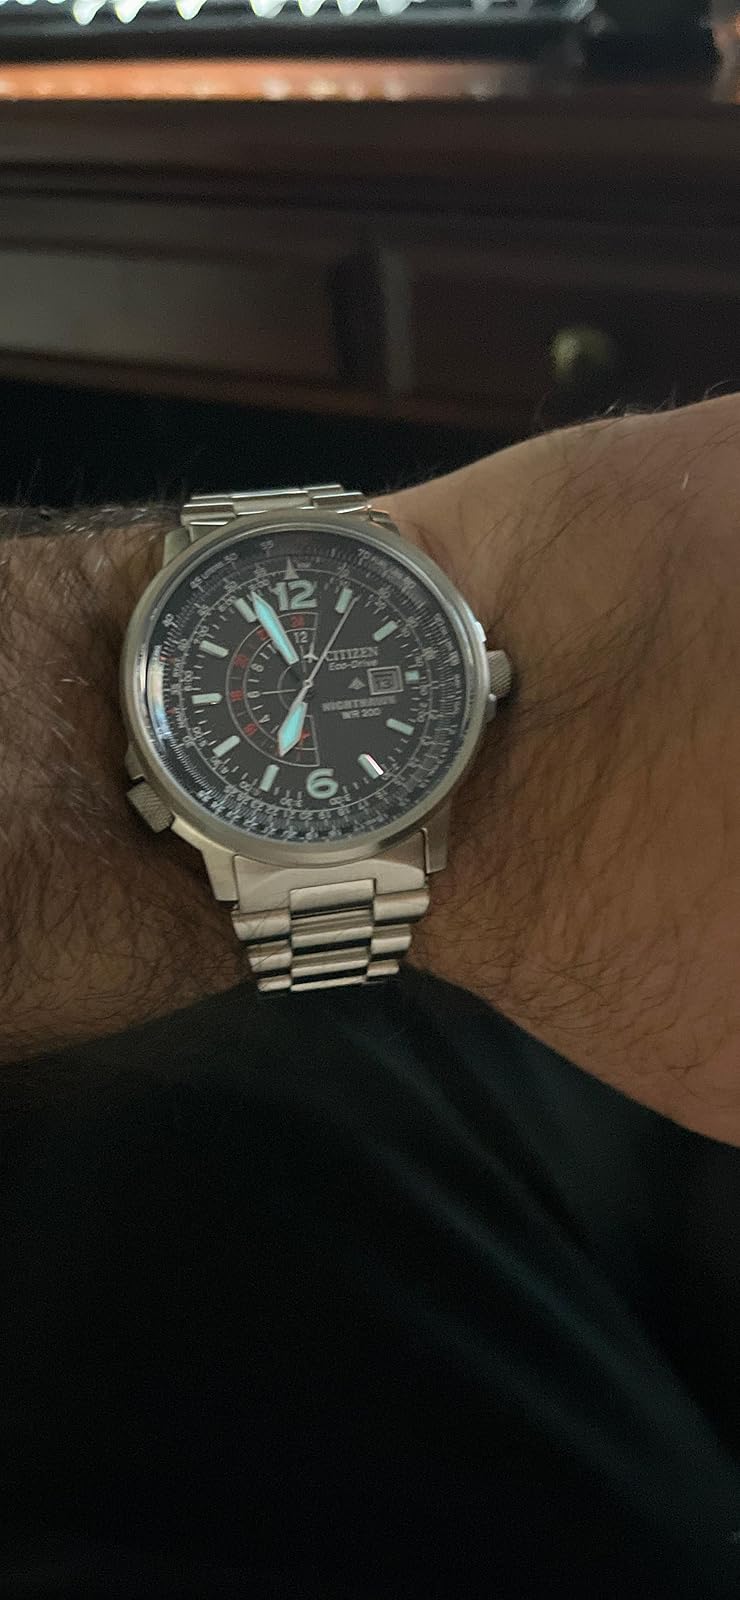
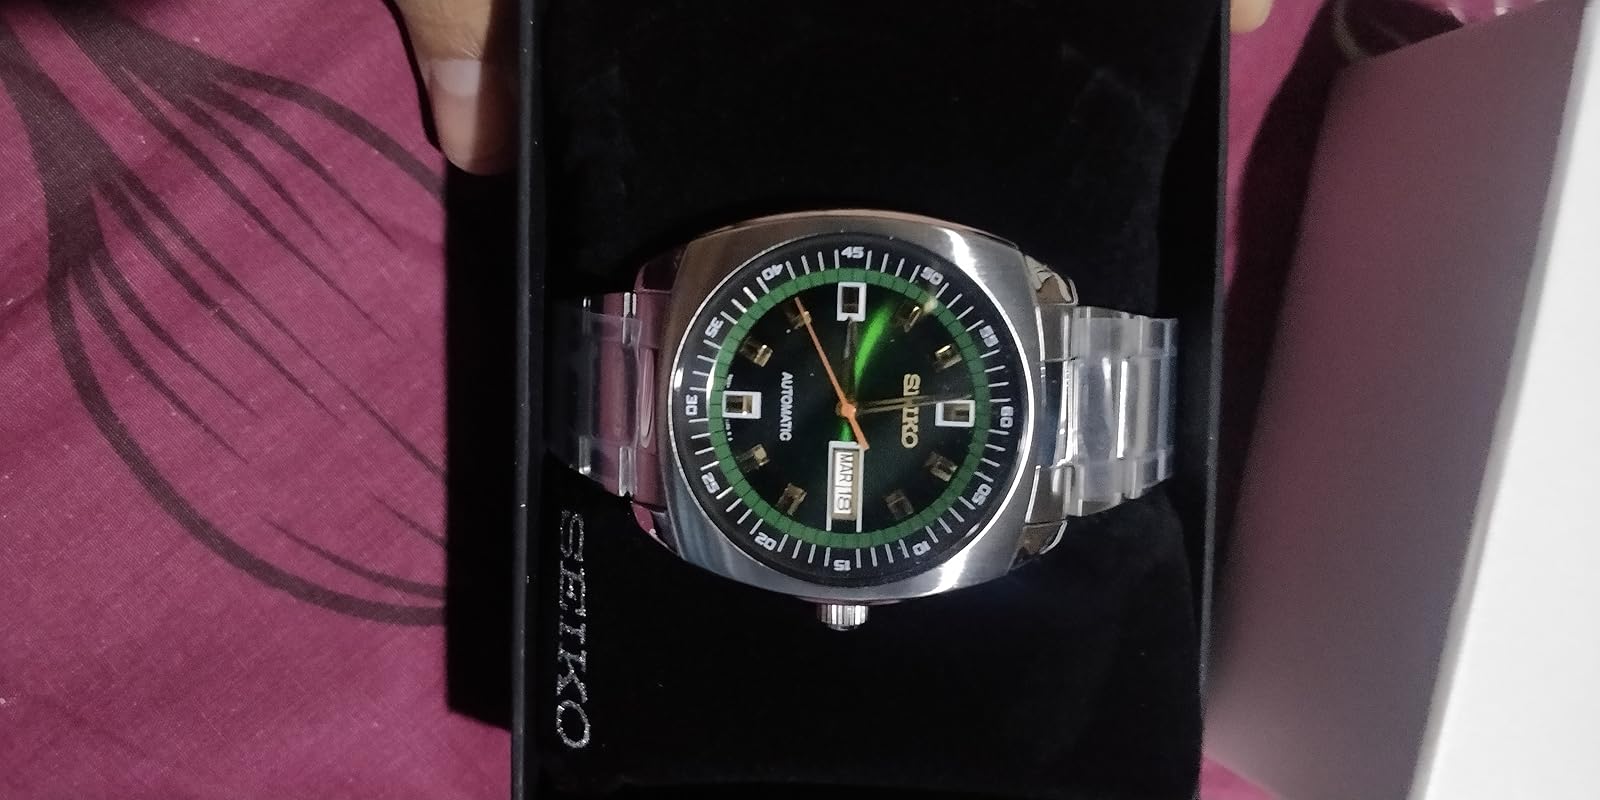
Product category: accessories_watch
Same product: no